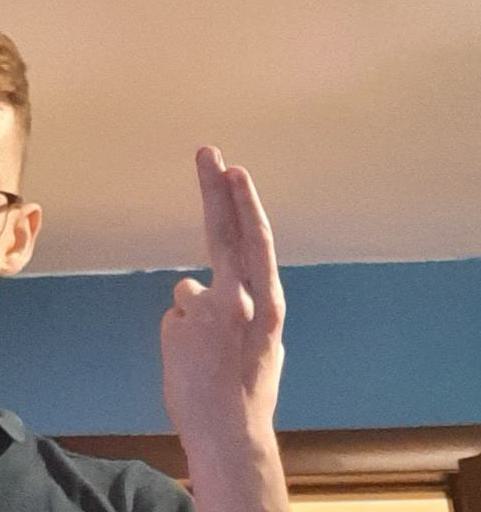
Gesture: two_up_inverted